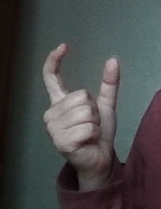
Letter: nun